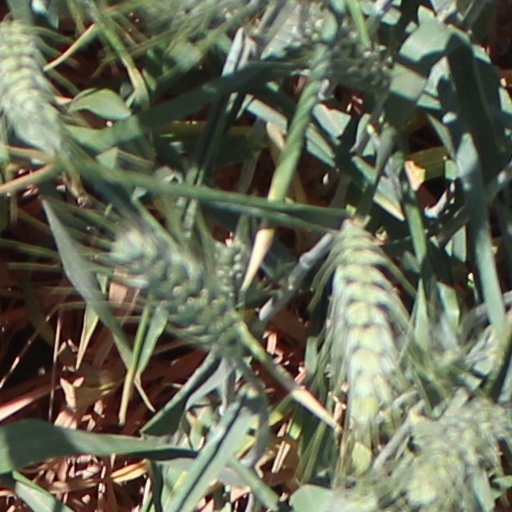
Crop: wheat